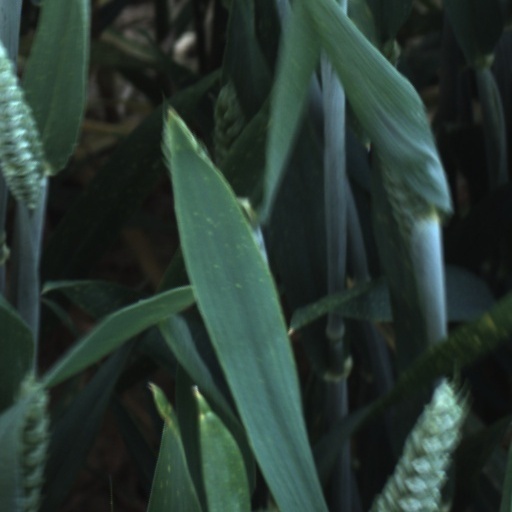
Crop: wheat